Ocean Observatories Initiative

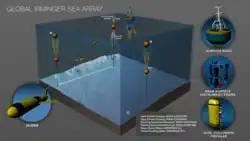

The Global Irminger Sea Array is located in the North Atlantic off the southern tip of Greenland. High winds and waves drive strong atmosphere-ocean interactions, including energy and gas exchanges that contribute to CO sequestration and the region's high biological productivity and fisheries. This area is also a site of North Atlantic Deep Water formation, important to the large-scale thermohaline circulation of ocean water.